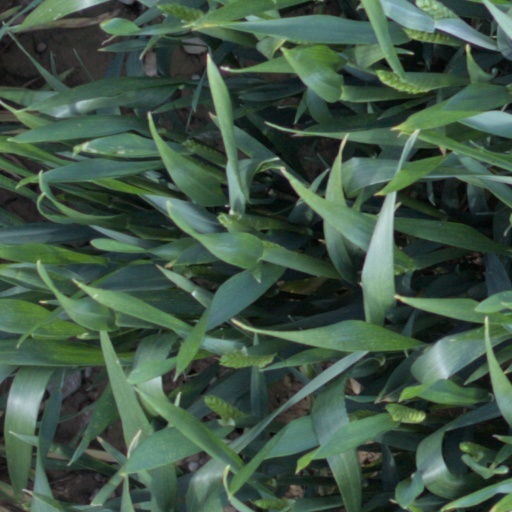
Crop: wheat